1998 Comfrey–St. Peter tornado outbreak

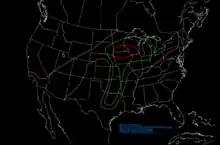
The SPC Day 1 severe weather outlook on March 29, 1998

By early afternoon, the low-pressure area had moved east into Nebraska, while the warm front had moved northward into southern Minnesota. The atmosphere to the south of the warm front was strongly capped, meaning that the best chance of thunderstorm development was in areas along and slightly north of the front. By the time the thunderstorms started developing, CAPE values were 2000 J/kg, indicating moderate atmospheric instability. Also present were low-level and deep-layer wind shear values of , respectively. All of these factors combined to create very favorable conditions for the development of severe thunderstorms and tornadoes.